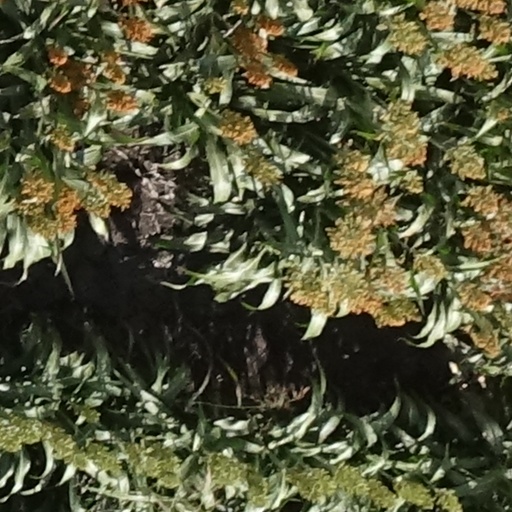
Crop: sorghum